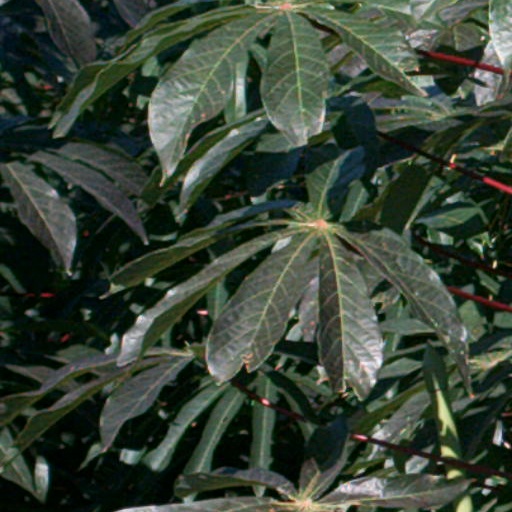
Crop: cassava